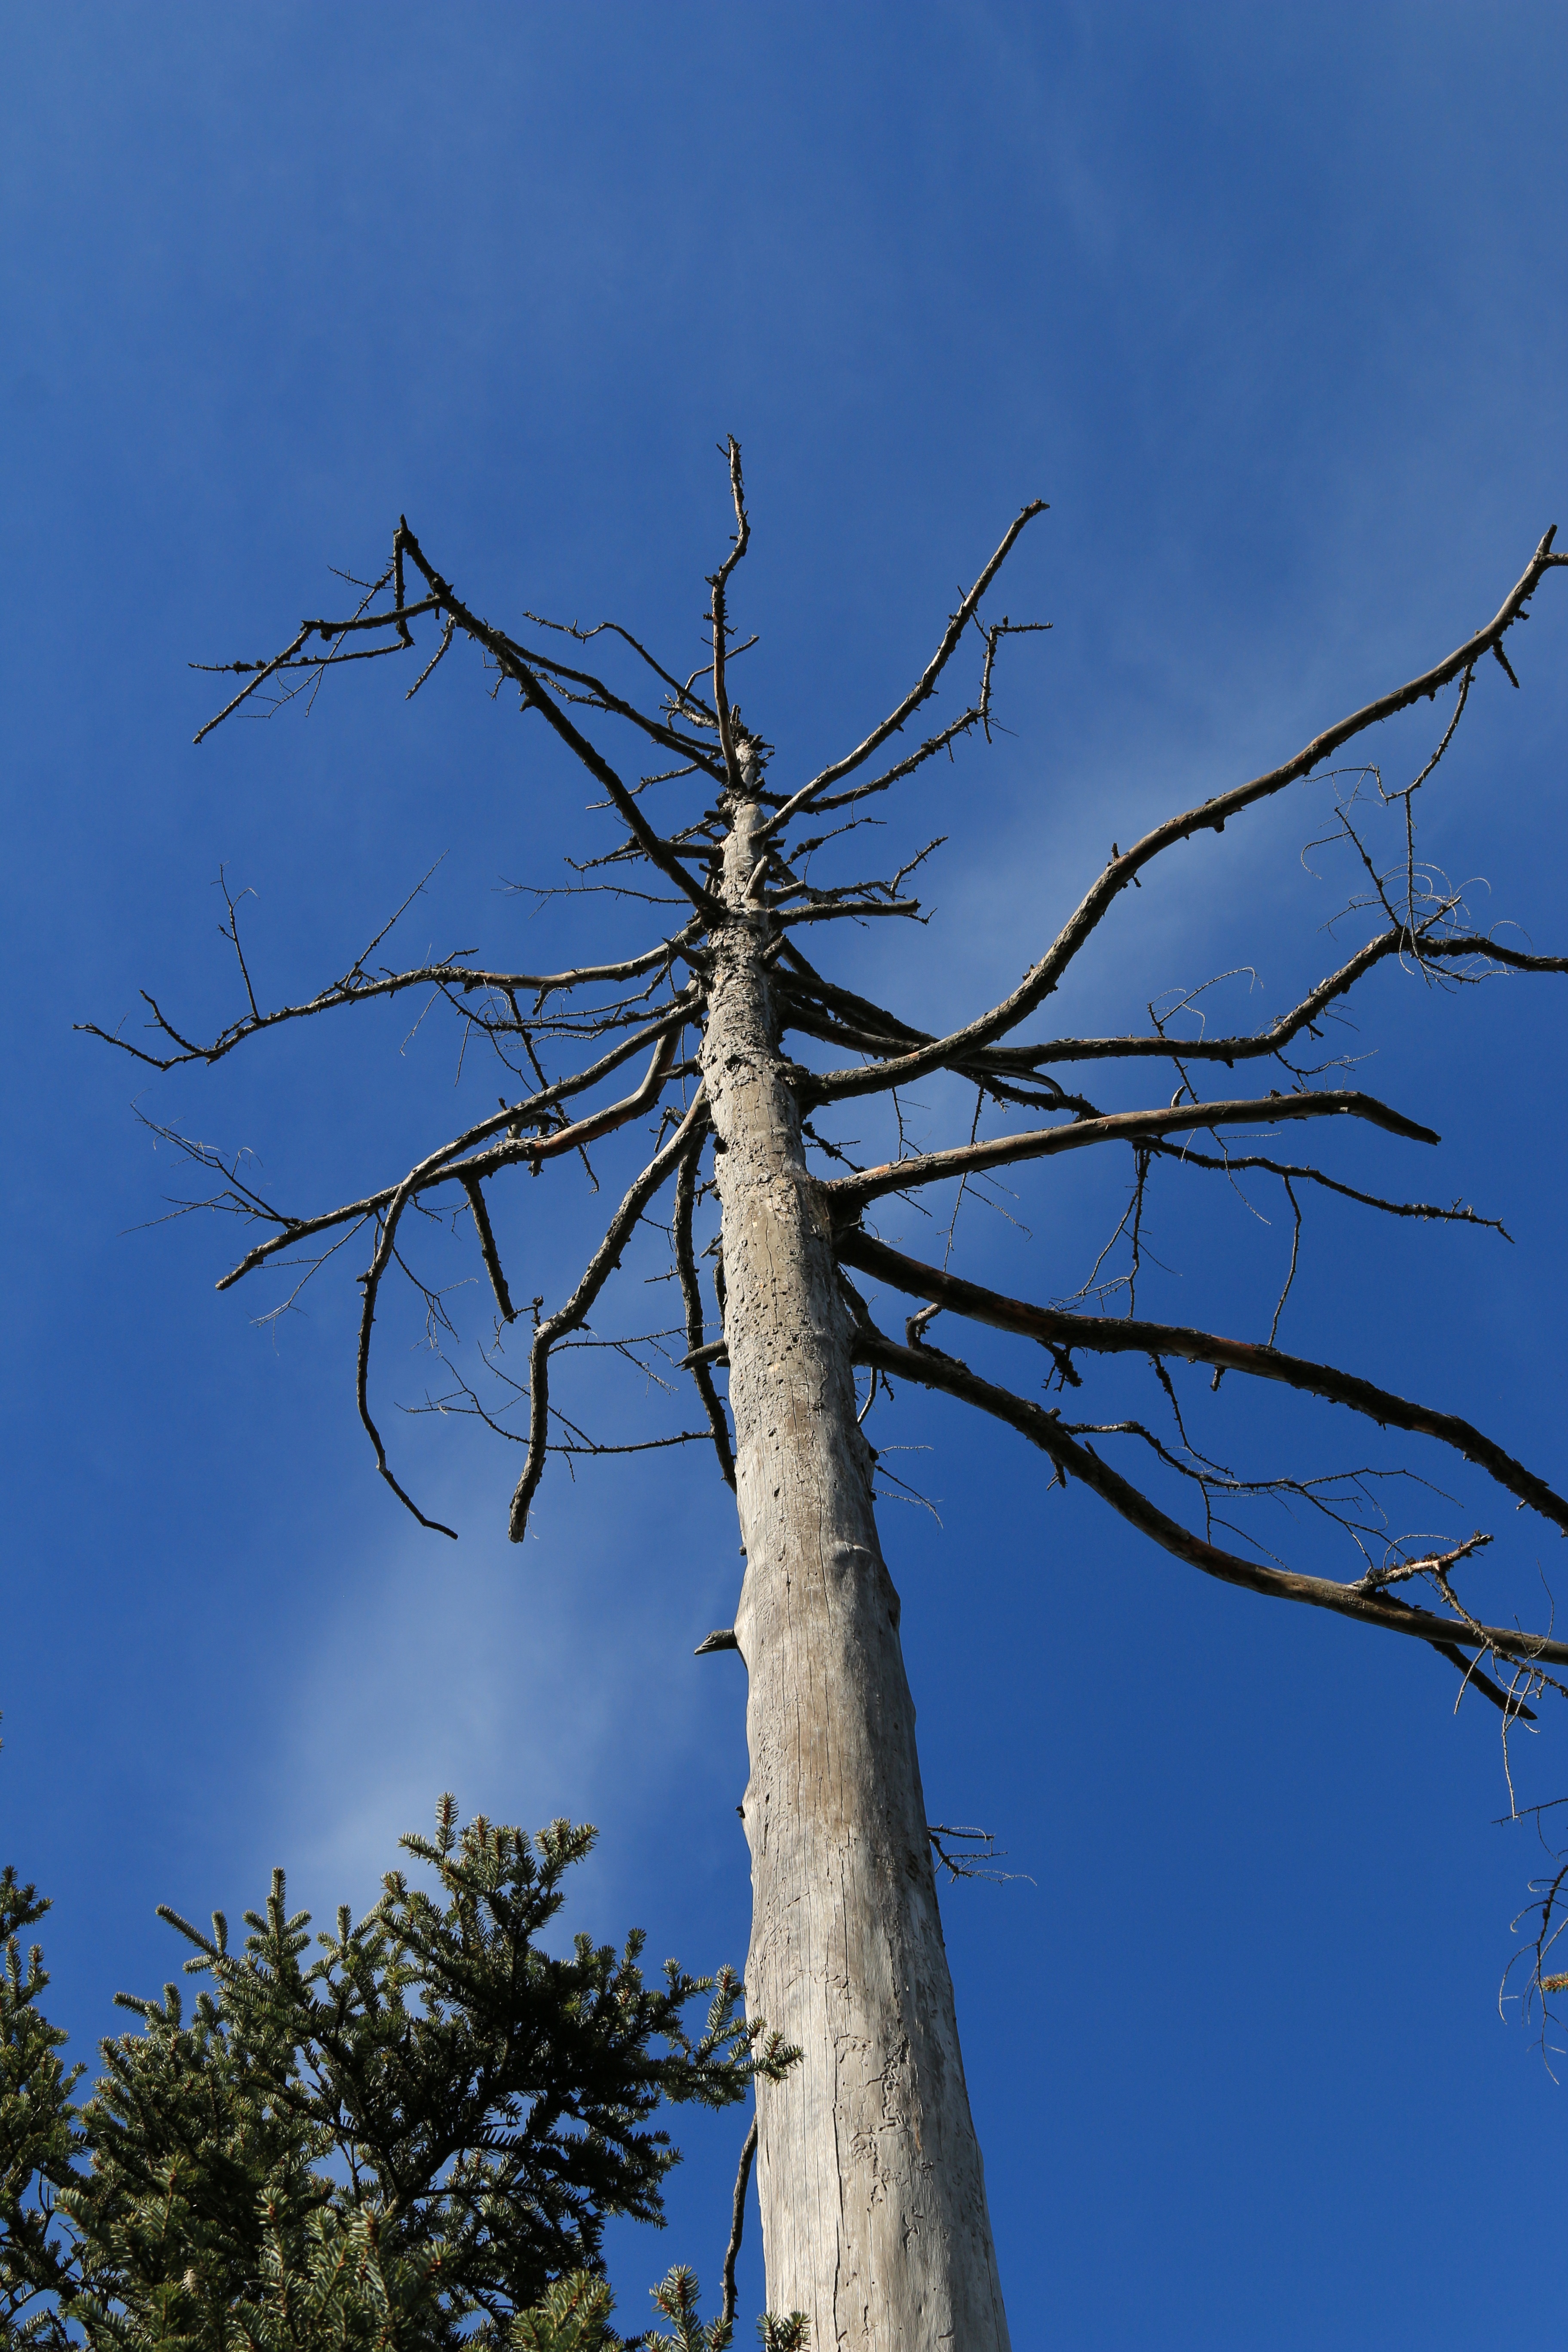
tree, nature, branch, plant, sky, wood, wind, dry, blue, dead tree, dead, twig, aesthetic, kahl, morsch, old tree, branch branches, dead plant, dead wood, crotch, plant stem, woody plant